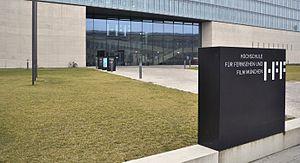
48° 08′ 48″ N, 11° 34′ 09″ E